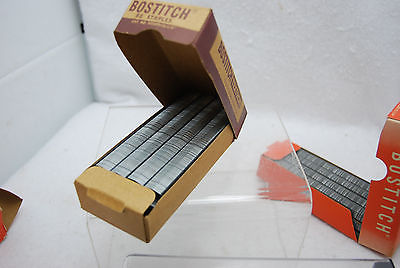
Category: stapler